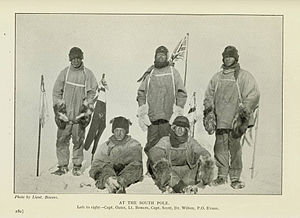
Sydpolsekspeditioner / Kapløbet til sydpolen / Terra Nova-ekspeditionen
Robert F. Scott med sin gruppe ved Sydpolen
Ved Sydpolsekspeditioner forstås de ekspeditioner, der har haft Antarktis eller sydpolen samt de omgivende farvande og øer som mål.